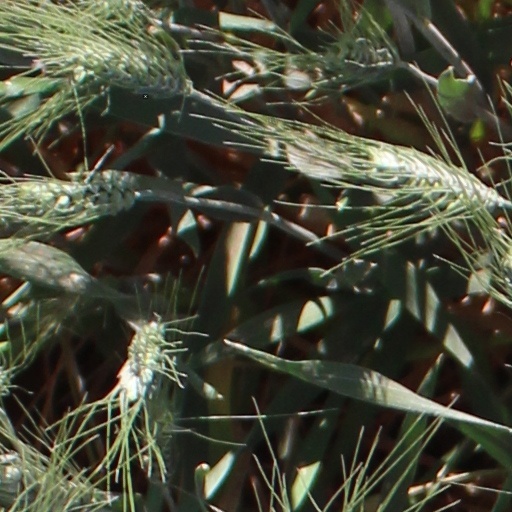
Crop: wheat